Raising of the son of the woman of Shunem

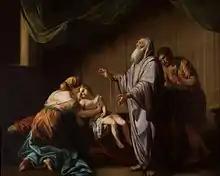
Elisha raises son of the woman of Shunem, Benjamin West, 1765.

The raising of the son of the woman of Shunem is a miracle by Elisha narrated in the Hebrew Bible, 2 Kings 4: